Musical notation

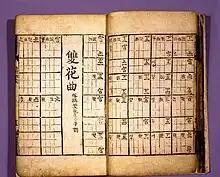
"Jeongganbo musical notation system"

"Jeongganbo" is a traditional musical notation system created during the time of Sejong the Great. It was the first East Asian system to represent rhythm, pitch, and time. Among various kinds of Korean traditional music, "Jeong-gan-bo" targets a particular genre, "Jeong-ak".